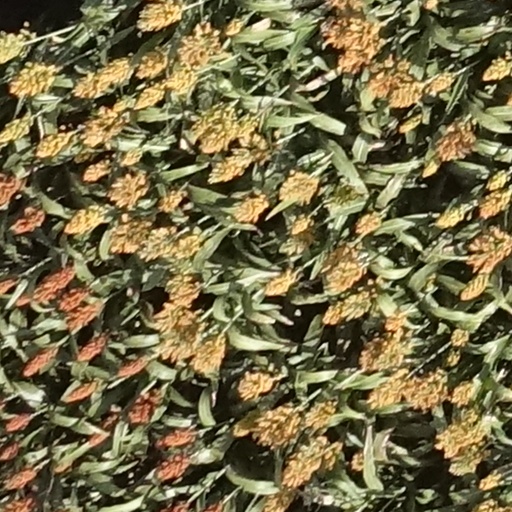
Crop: sorghum